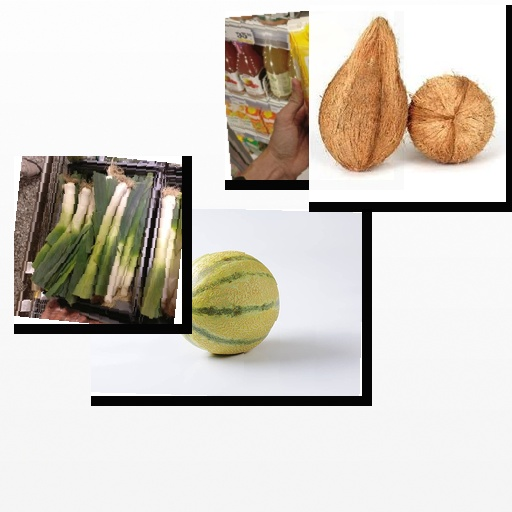
Food items: cantaloupe, leek, orange_juice, coconut